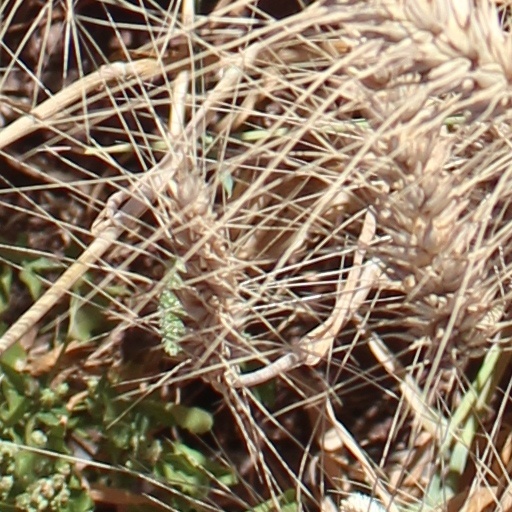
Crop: wheat